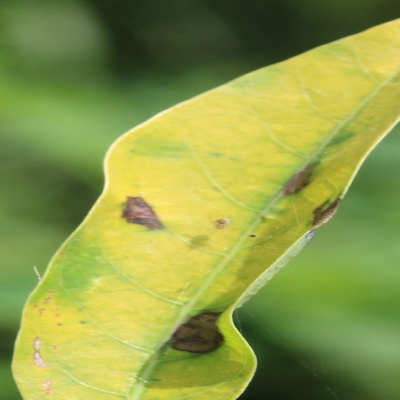
Crop: Cassava
Condition: brown spot